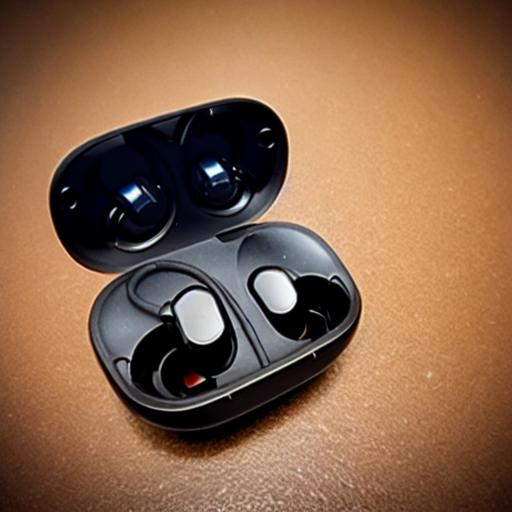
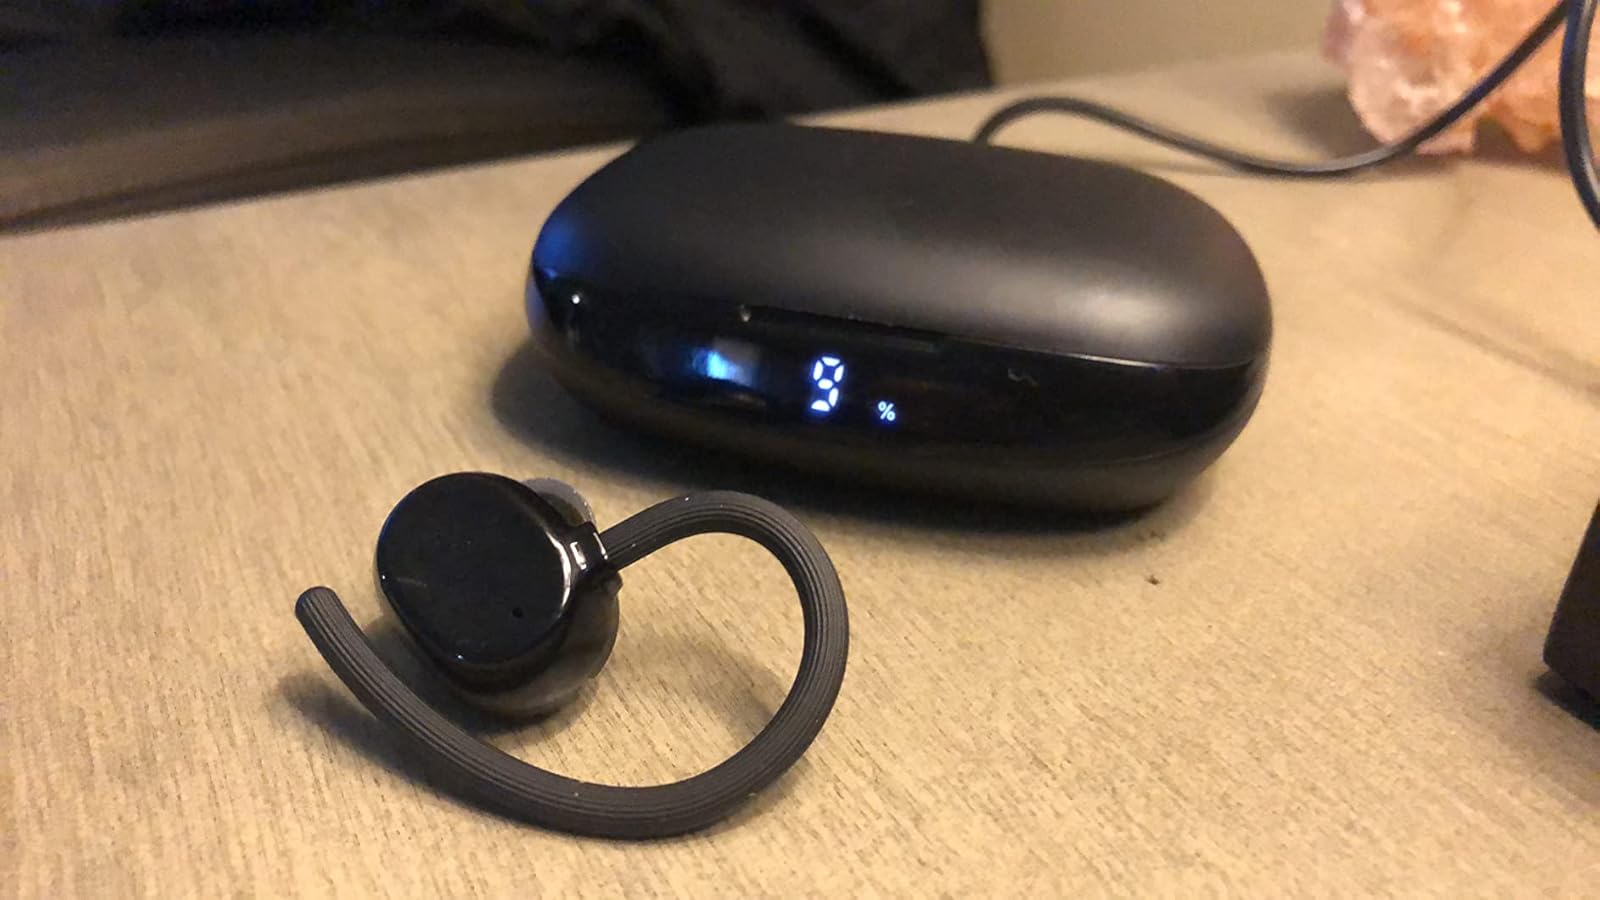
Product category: earbuds
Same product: no